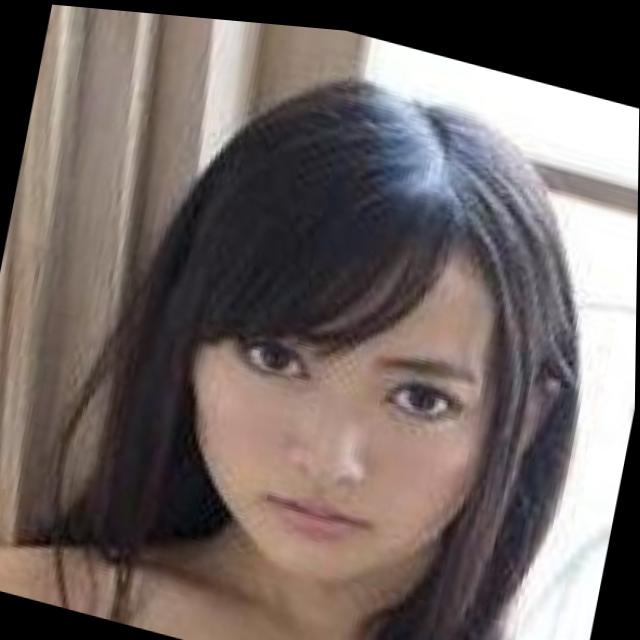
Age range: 13-20